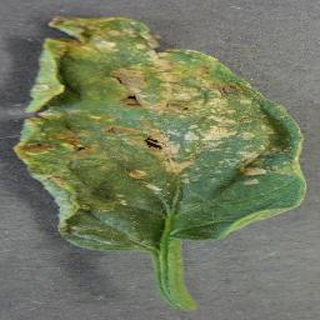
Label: tomato_bacterial_spot